History of Central Africa

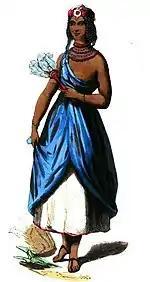
Young woman from Bornu, mid-19th century CE

The first king of the Kingdom of Kongo, Dya Ntotila, was Nimi a Nzima and Luqueni Luansanze's son Lukeni lua Nimi (c. 1380 CE – 1420 CE). After the death of Nimi a Lukeni, his brother, Mbokani Mavinga, took over the throne and ruled until approximately 1467 CE. The Kilukeni Kanda — or "house", as it was recorded in Portuguese documents — ruled Kongo unopposed until 1567 CE.